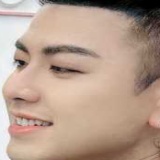
ca sĩ Akira Phan